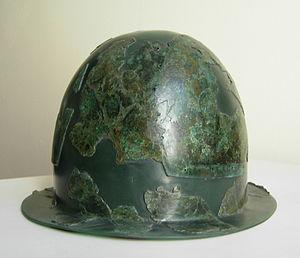
La tombe du deuxième guerrier de Sesto Callende est une sépulture sous tumulus découverte en 1928, sur le site de l'Asilo Basseti au sein de la ville de Sesto Callende, dans la province de Lombardie. Le riche mobilier funéraire extrait de la fosse, dont notamment un char à deux roues, indique que la sépulture est de type tombe à char et de surcroît une tombe princière. Ce dépôt funéraire est assigné aux environs de la fin du VIIᵉ siècle av. J.-C. et appartient à l'aire géoculturelle de Golasecca.